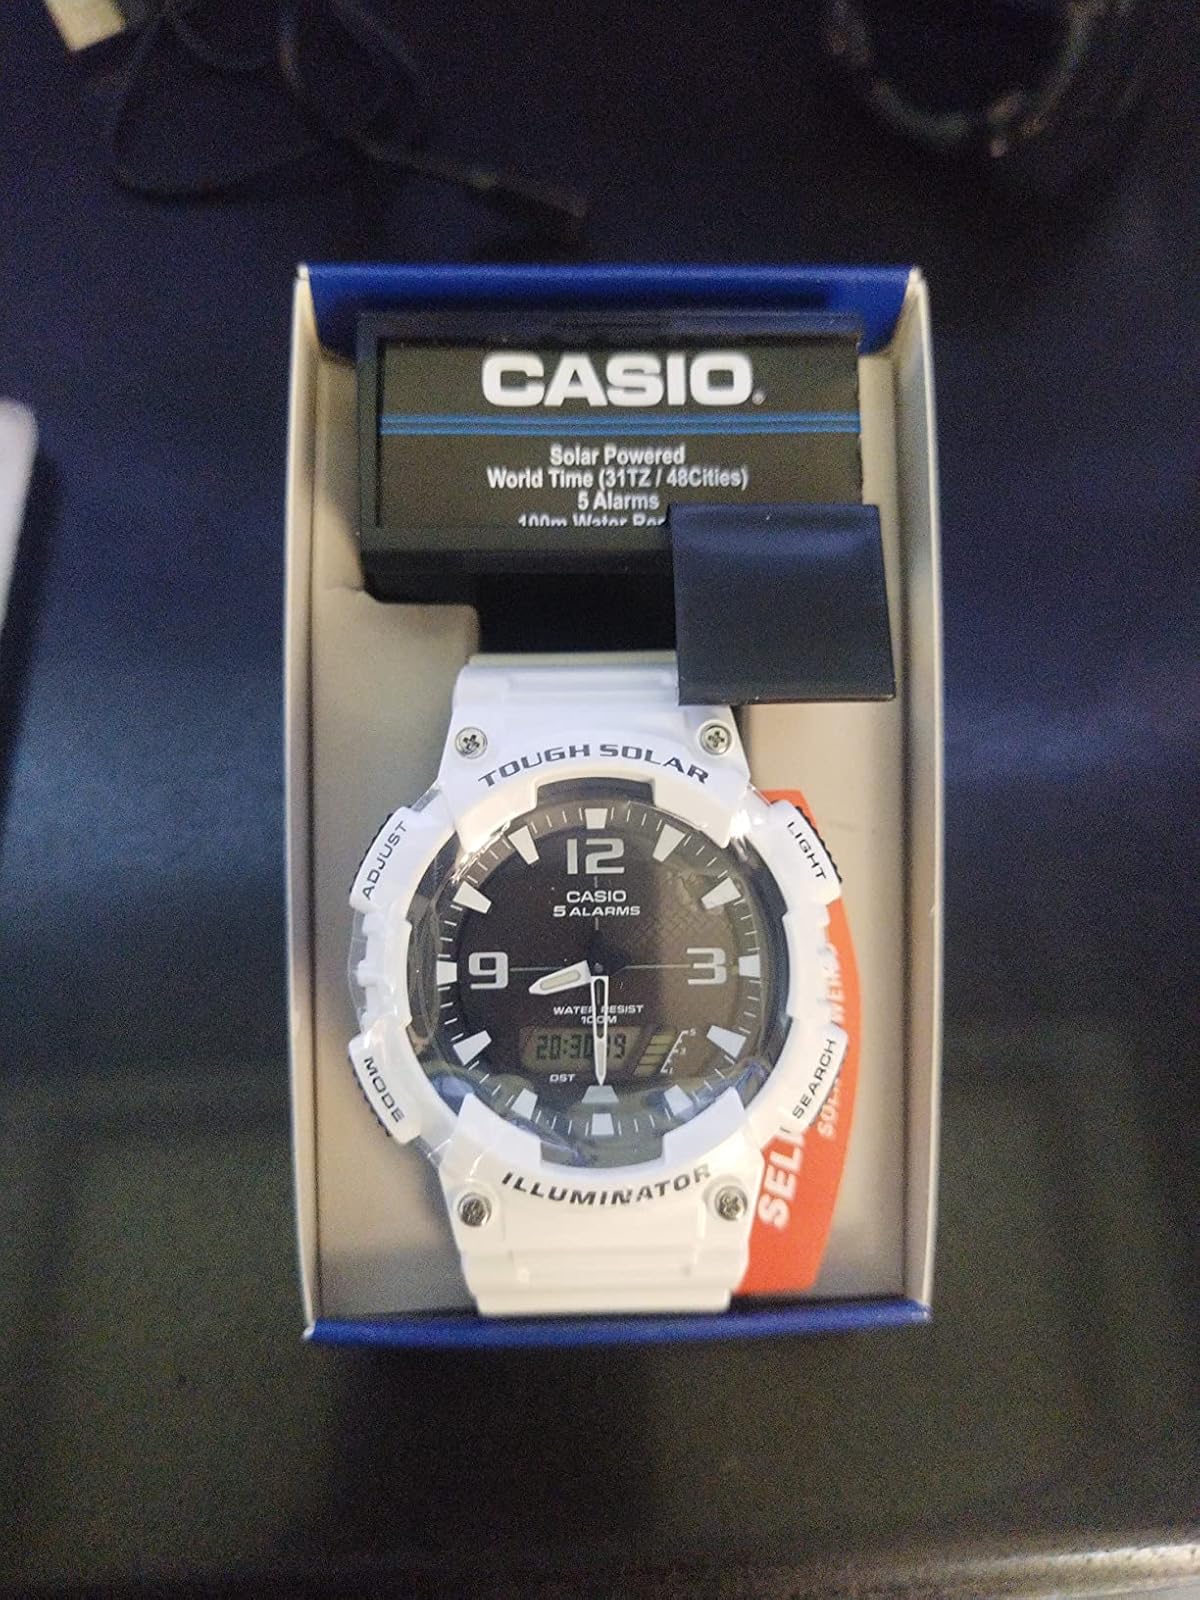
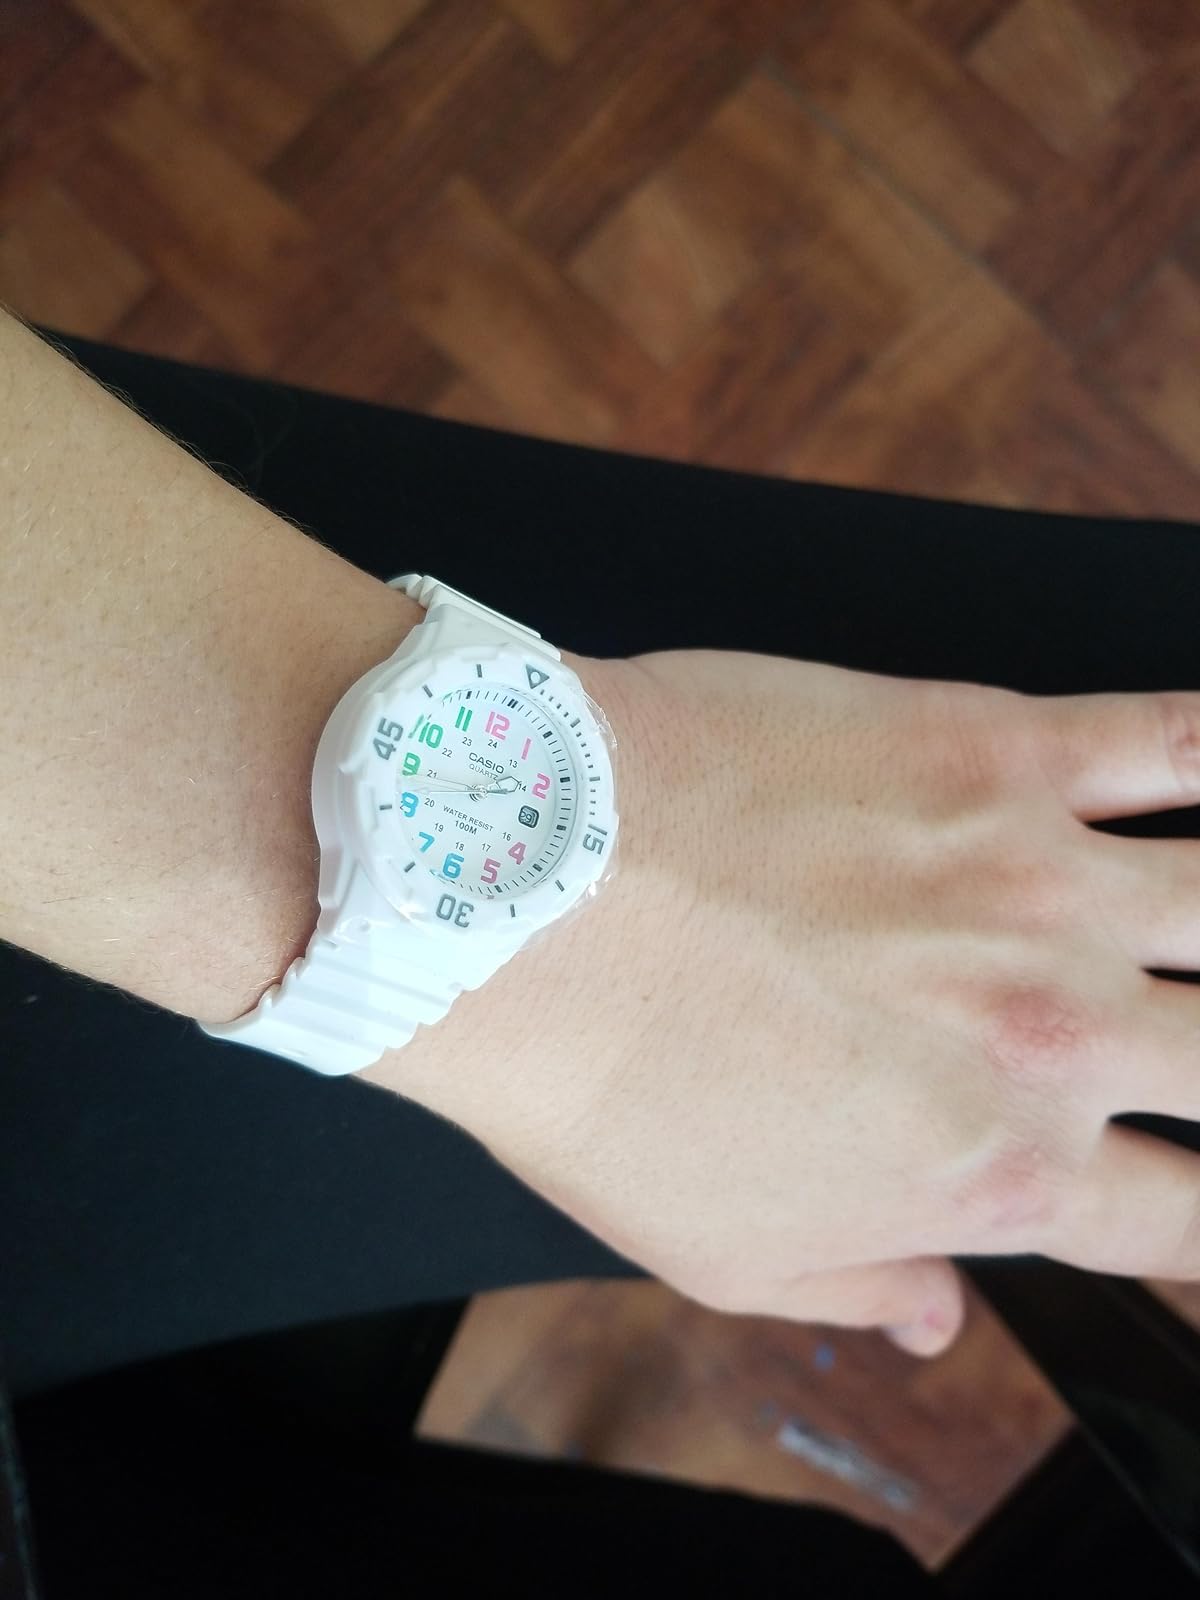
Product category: accessories_watch
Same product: no